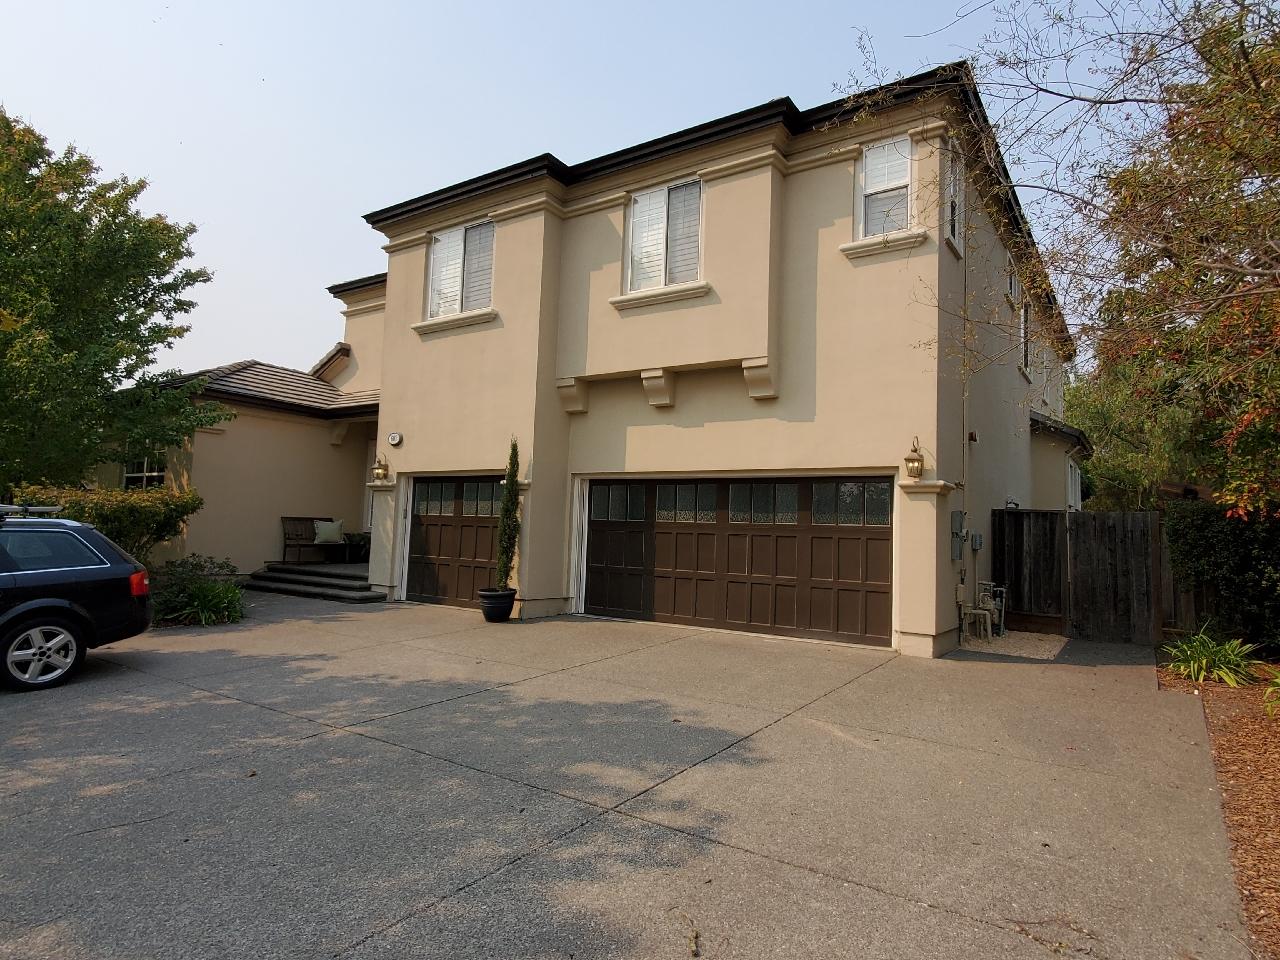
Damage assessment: no_damage